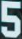
Number: 5